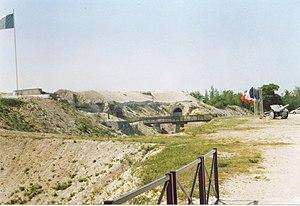
Cet article recense les monuments historiques de la Marne, en France.
Cet article recense les monuments historiques français classés en 1953.
Le fort de la Pompelle est l'un des nombreux forts construits autour de Reims après 1870 dans le cadre de la ceinture fortifiée du système Séré de Rivières construite pour défendre la ville ; il fut le verrou de la défense de Reims pendant la Première Guerre mondiale.